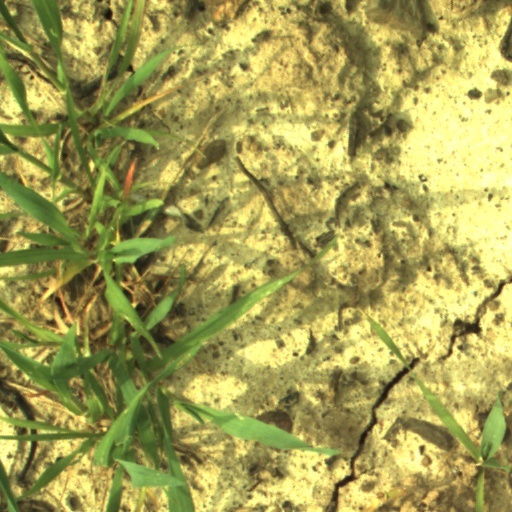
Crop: wheat